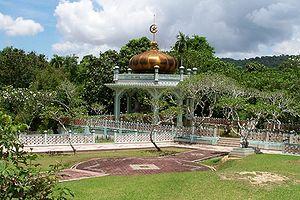
Bolkiah est le sixième sultan de Brunei. Il a régné de 1485 à sa mort en 1524.